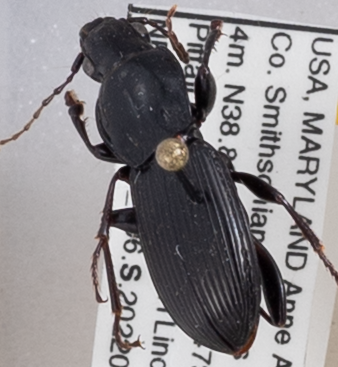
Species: Pterostichus stygicus
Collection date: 2022-07-07
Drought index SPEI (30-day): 0.78
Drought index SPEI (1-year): -0.328
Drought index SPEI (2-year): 1.69